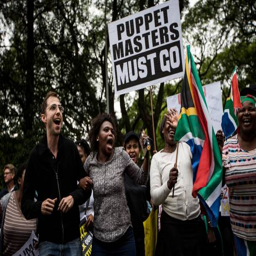
demonstrators protesting against the president and calling for his resignation hold placards and shout slogans outside the compound .